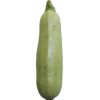
Label: zucchini